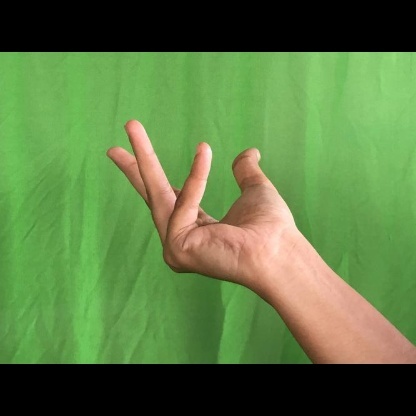
Mudra: Alapadmam